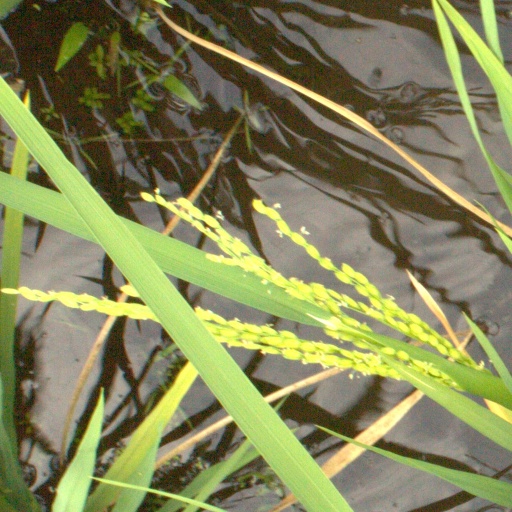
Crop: rice